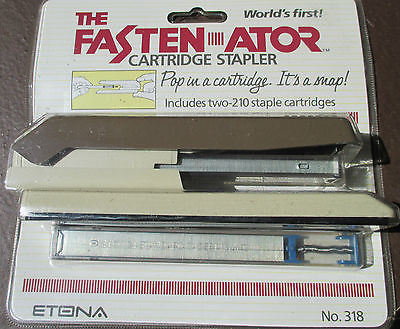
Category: stapler